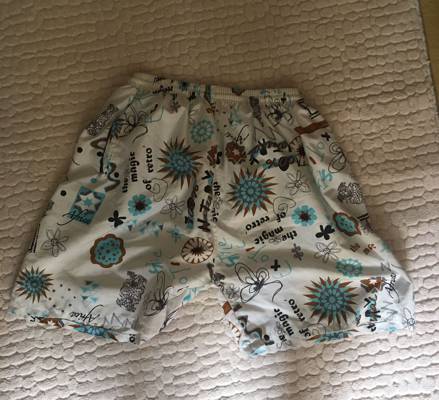
Waste category: clothes